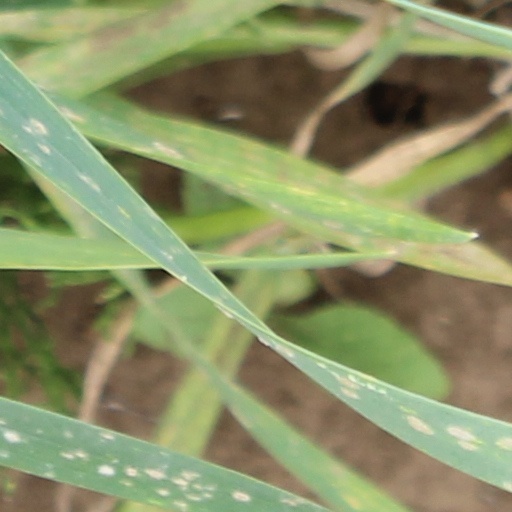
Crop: wheat